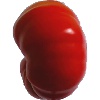
Label: Tomato 3